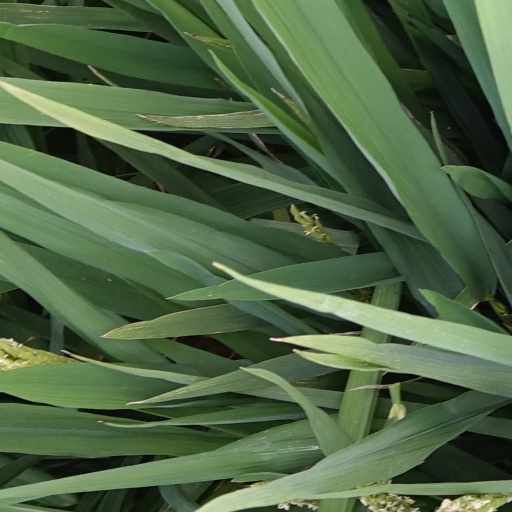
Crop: rice